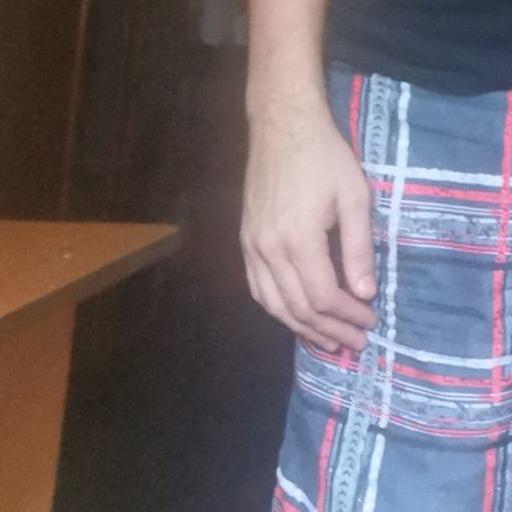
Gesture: no_gesture